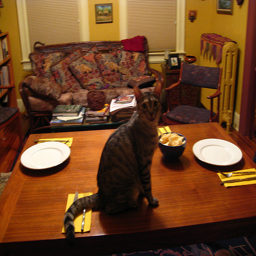
A cat sitting on top of a wooden table.
A cat sitting on a wooden dining table that has been set with plates and silverware.
A cat sitting on the dining table that is set for four
A cat standing on a end table near a bowl of food .
A cat sits on a table in a living room.